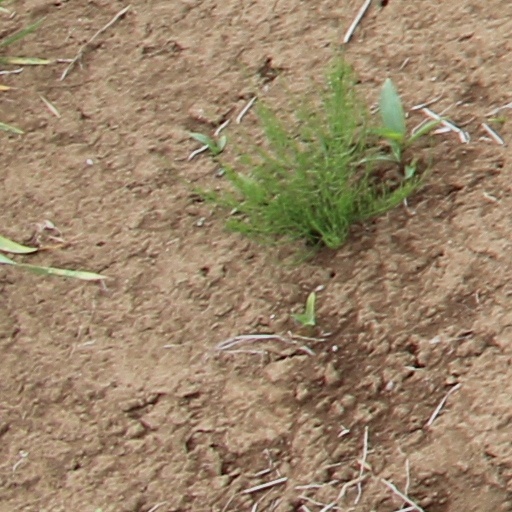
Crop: wheat